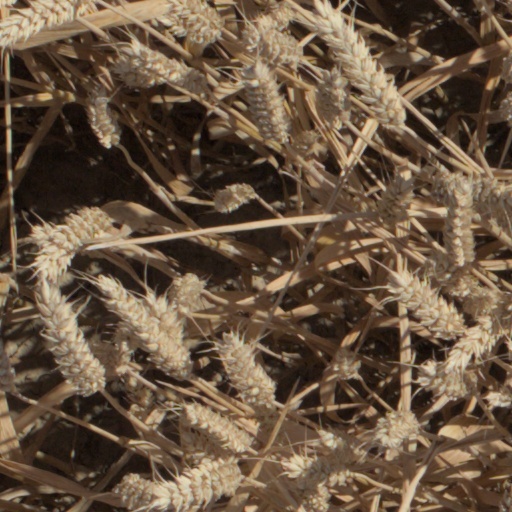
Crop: wheat